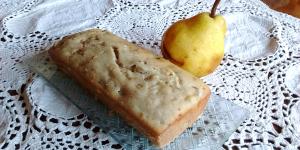
bizcocho de pera y canela